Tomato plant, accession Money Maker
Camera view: tilt-top (135 deg); turntable rotation: 270 degrees
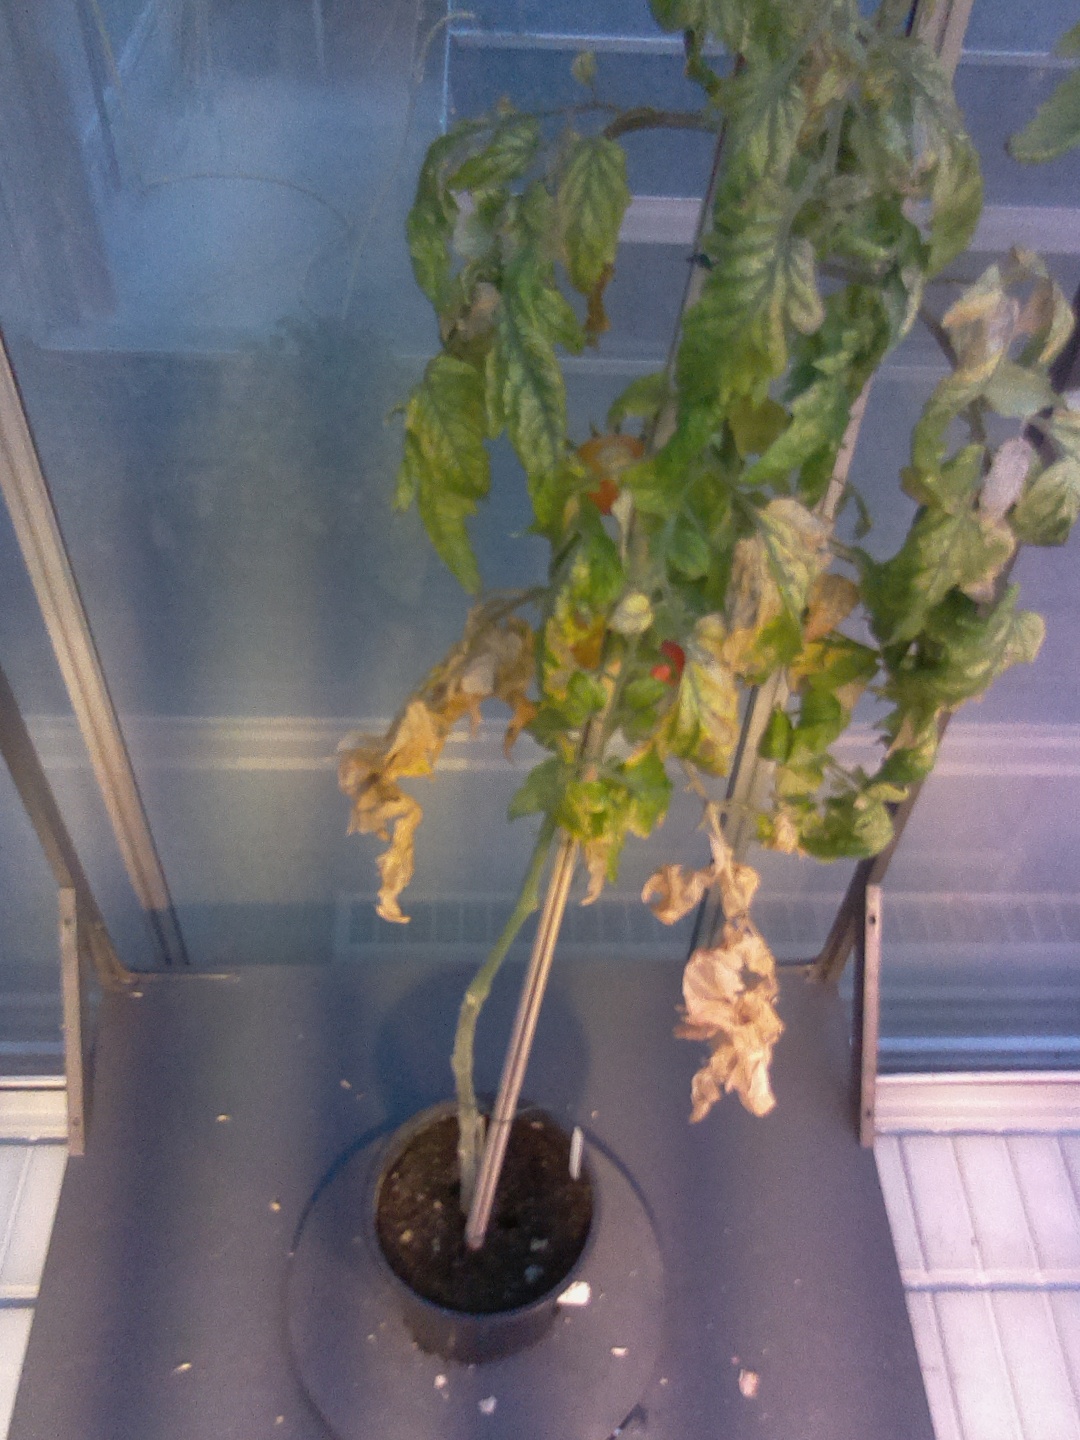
BBCH growth stage 84: 40%-50% of fruits show typical fully ripe color